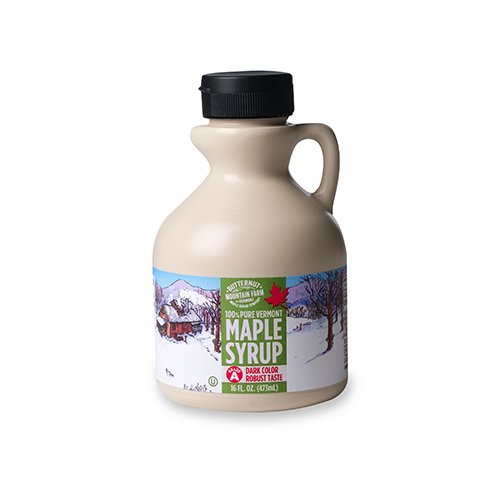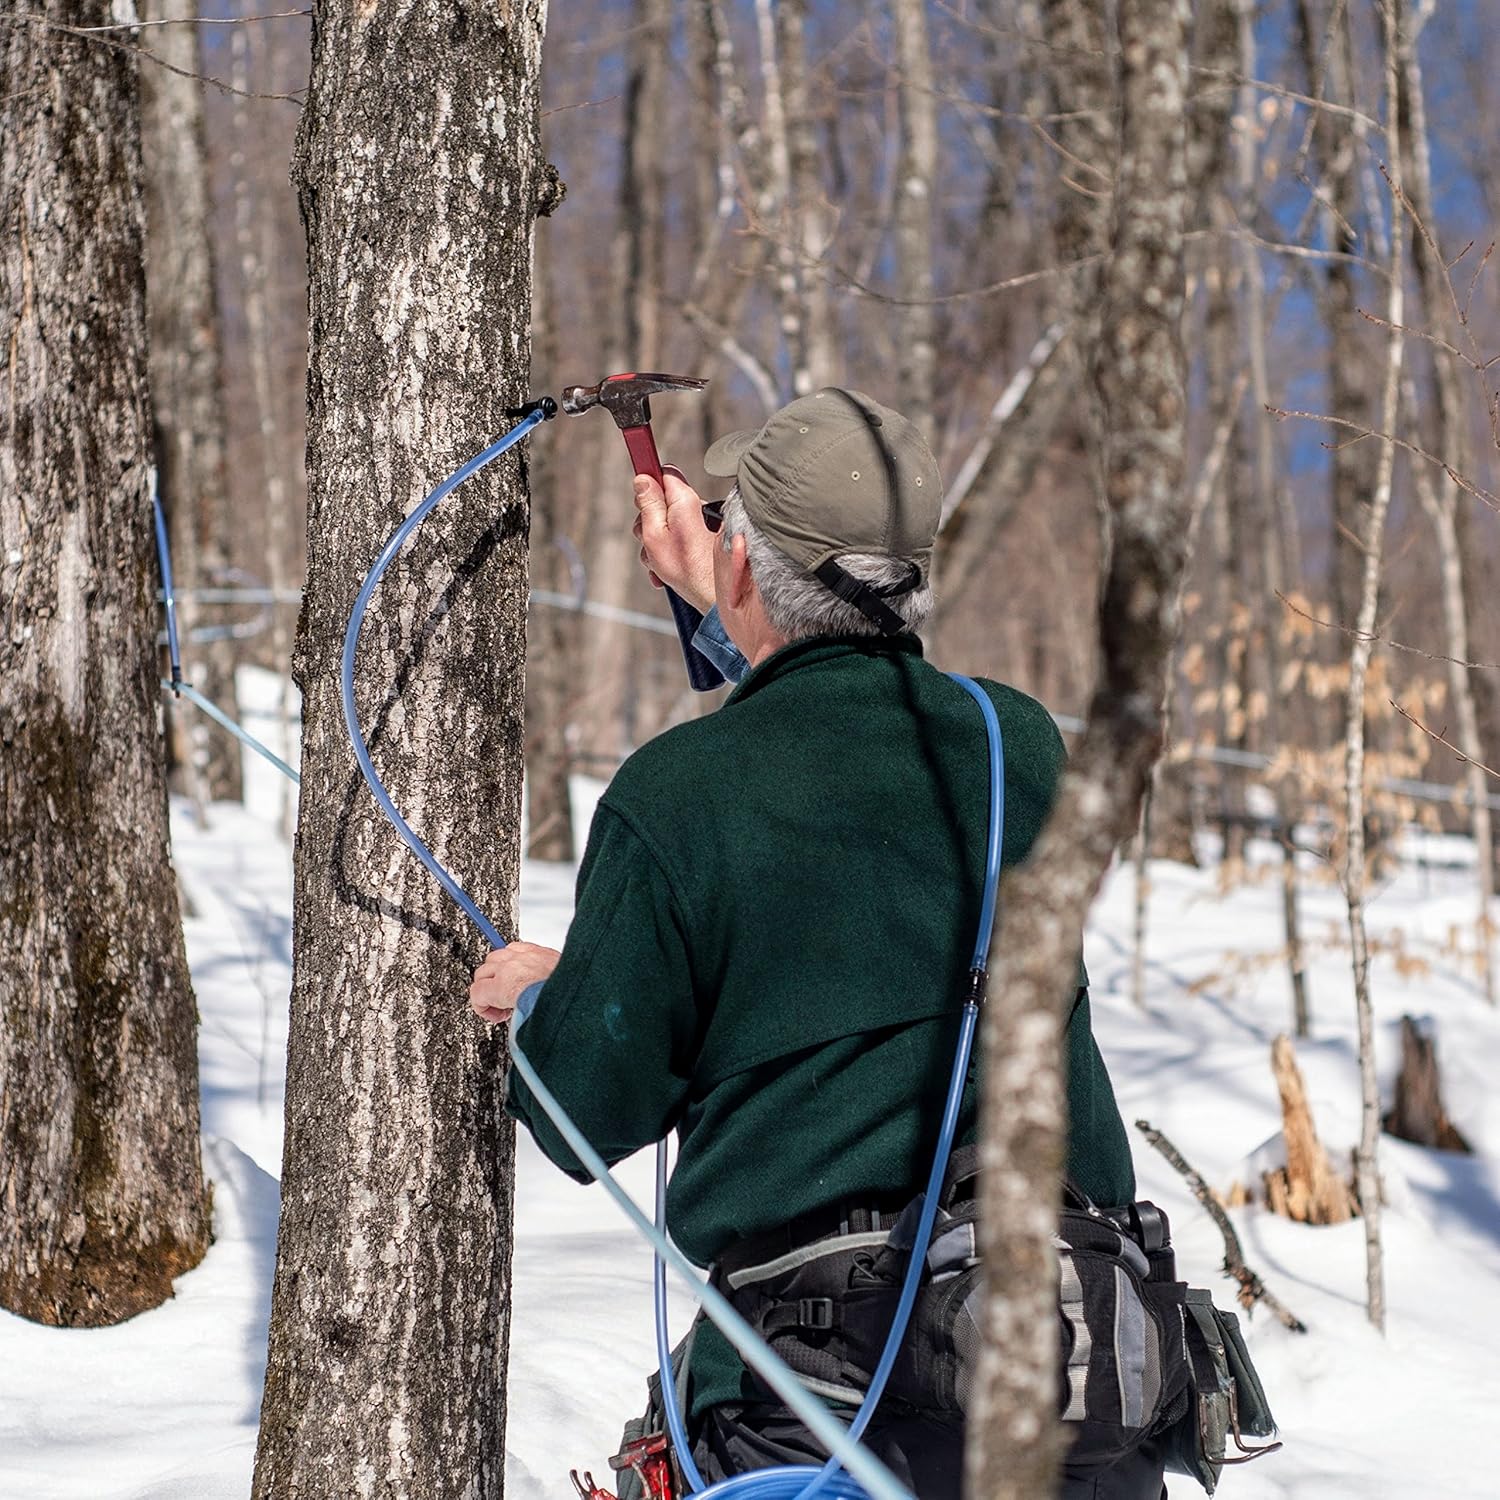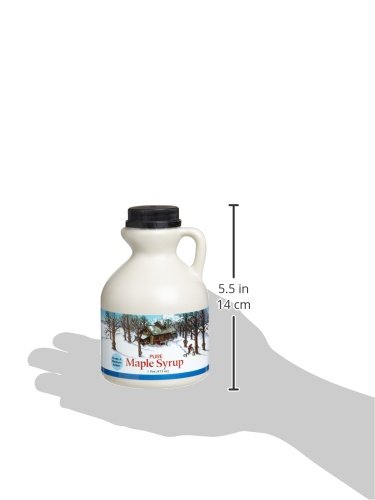
Butternut Mountain Farm Pure Maple Syrup From Vermont, Grade A (Prev. Grade B), Dark Color, Robust Taste, All Natural, Easy Pour Jug, 16 Fl Oz, 1 Pint
Category: Grocery
At Butternut Mountain Farm we are committed to the natural sweetness, flavor nuances, and versatility of maple syrup. Our maple syrup is carefully selected to ensure that the product you receive is of the highest quality. Butternut Mountain Farm is unique among maple suppliers in that it is devoted almost entirely to the maple industry. From managing forest lands (their own and that of area land owners) to packaging and distributing maple syrup, Butternut Mountain Farm strives to connect its work from tree to table.
Features: FLAVOR PROFILE: The darker the syrup, the stronger the flavor. Our Grade A Dark Color, Robust Taste maple syrup is the darkest grade available, providing a strong and hearty maple flavor. Great for all around use including table top and cooking. | SUSTAINABLY SOURCED: At Butternut Mountain Farm we are committed to giving you 100% pure Vermont maple syrup. The farmers with whom we work with understand maple and share our commitment to maintaining the health and sustainability of our forests. | QUALITY STORY: Our pure maple syrup is carefully selected to ensure the product you receive is of the highest quality. With our strict quality standards, we can trace every drop of syrup from farm to table. | PACKAGING BENEFITS: Easy-open, easy-pour, jugs are tamper-evident with an inner seal. They ship well, so they make excellent gifts. Syrup stored in BPA-free plastic jugs retains its natural flavor better than in traditional tin containers. | OTHER USES: Use in coffee/tea, cocktails or over cereal, fruit, yogurt or pudding. Add to baked beans, apple pies, pickles and stir fries. Makes a delicious marinade or sauce. Great as a gift.